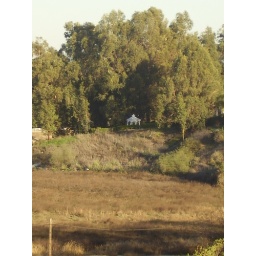
Another view of a small, white gazebo in the big, green backyard of a home in Wood Ranch area of Simi Valley, CA.